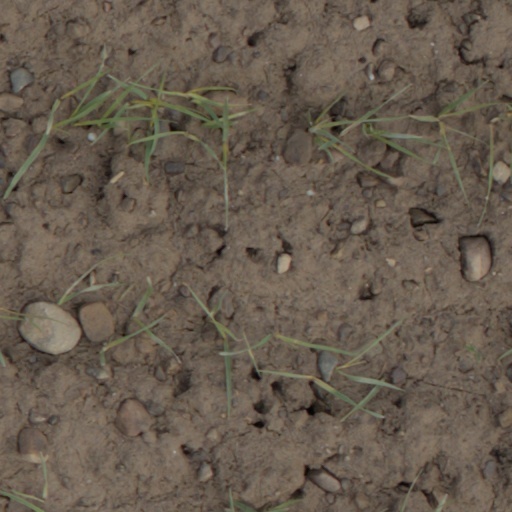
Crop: wheat